Selbu Municipality

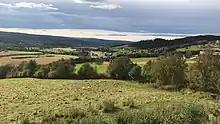
View of the Øverbygda area

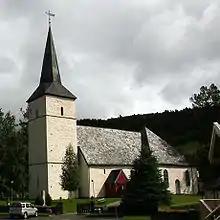
View of the Selbu Church

The parish of Selbu was established as a municipality on 1 January 1838 (see formannskapsdistrikt law). On 1 January 1901, the eastern part of the municipality was separated to form the new Tydal Municipality. This left Selbu Municipality with 4,607 inhabitants. The borders of Selbu have not changed since that date.